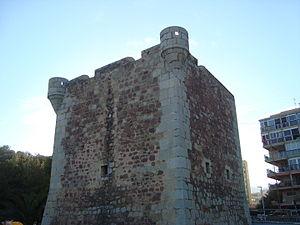
Benicàssim, en valencien, ou Benicasim, en castillan, est une commune d'Espagne de la province de Castellón dans la Communauté valencienne. Elle est située dans la comarque de Plana Alta et dans la zone à prédominance linguistique valencienne.